Buddhist symbolism

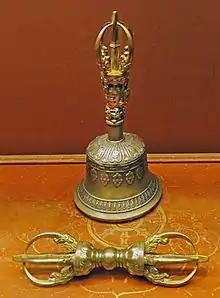

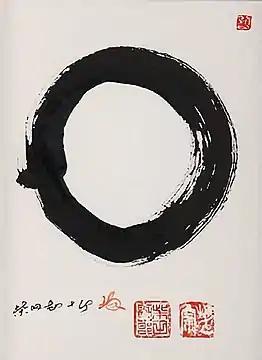
Ensō Calligraphy by Kanjuro Shibata XX

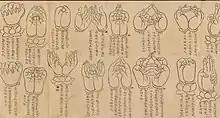
Japanese scroll depicting various mudras

The svastika was traditionally used in India to represent good fortune. This symbol was adopted to symbolize the auspiciousness of the Buddha. The left-facing svastika is often imprinted on the chest, feet or palms of Buddha images. The swastika was also a symbol of protection from evil. The ancient swastika (which are also Chinese characters, mainly 卍 and 卐) is common in Buddhist art. It is widely used in East Asia to represent Buddhism, and Buddhist temples. Buddhist symbols like the swastika have also been used as a family emblem ("mon") by Japanese clans.